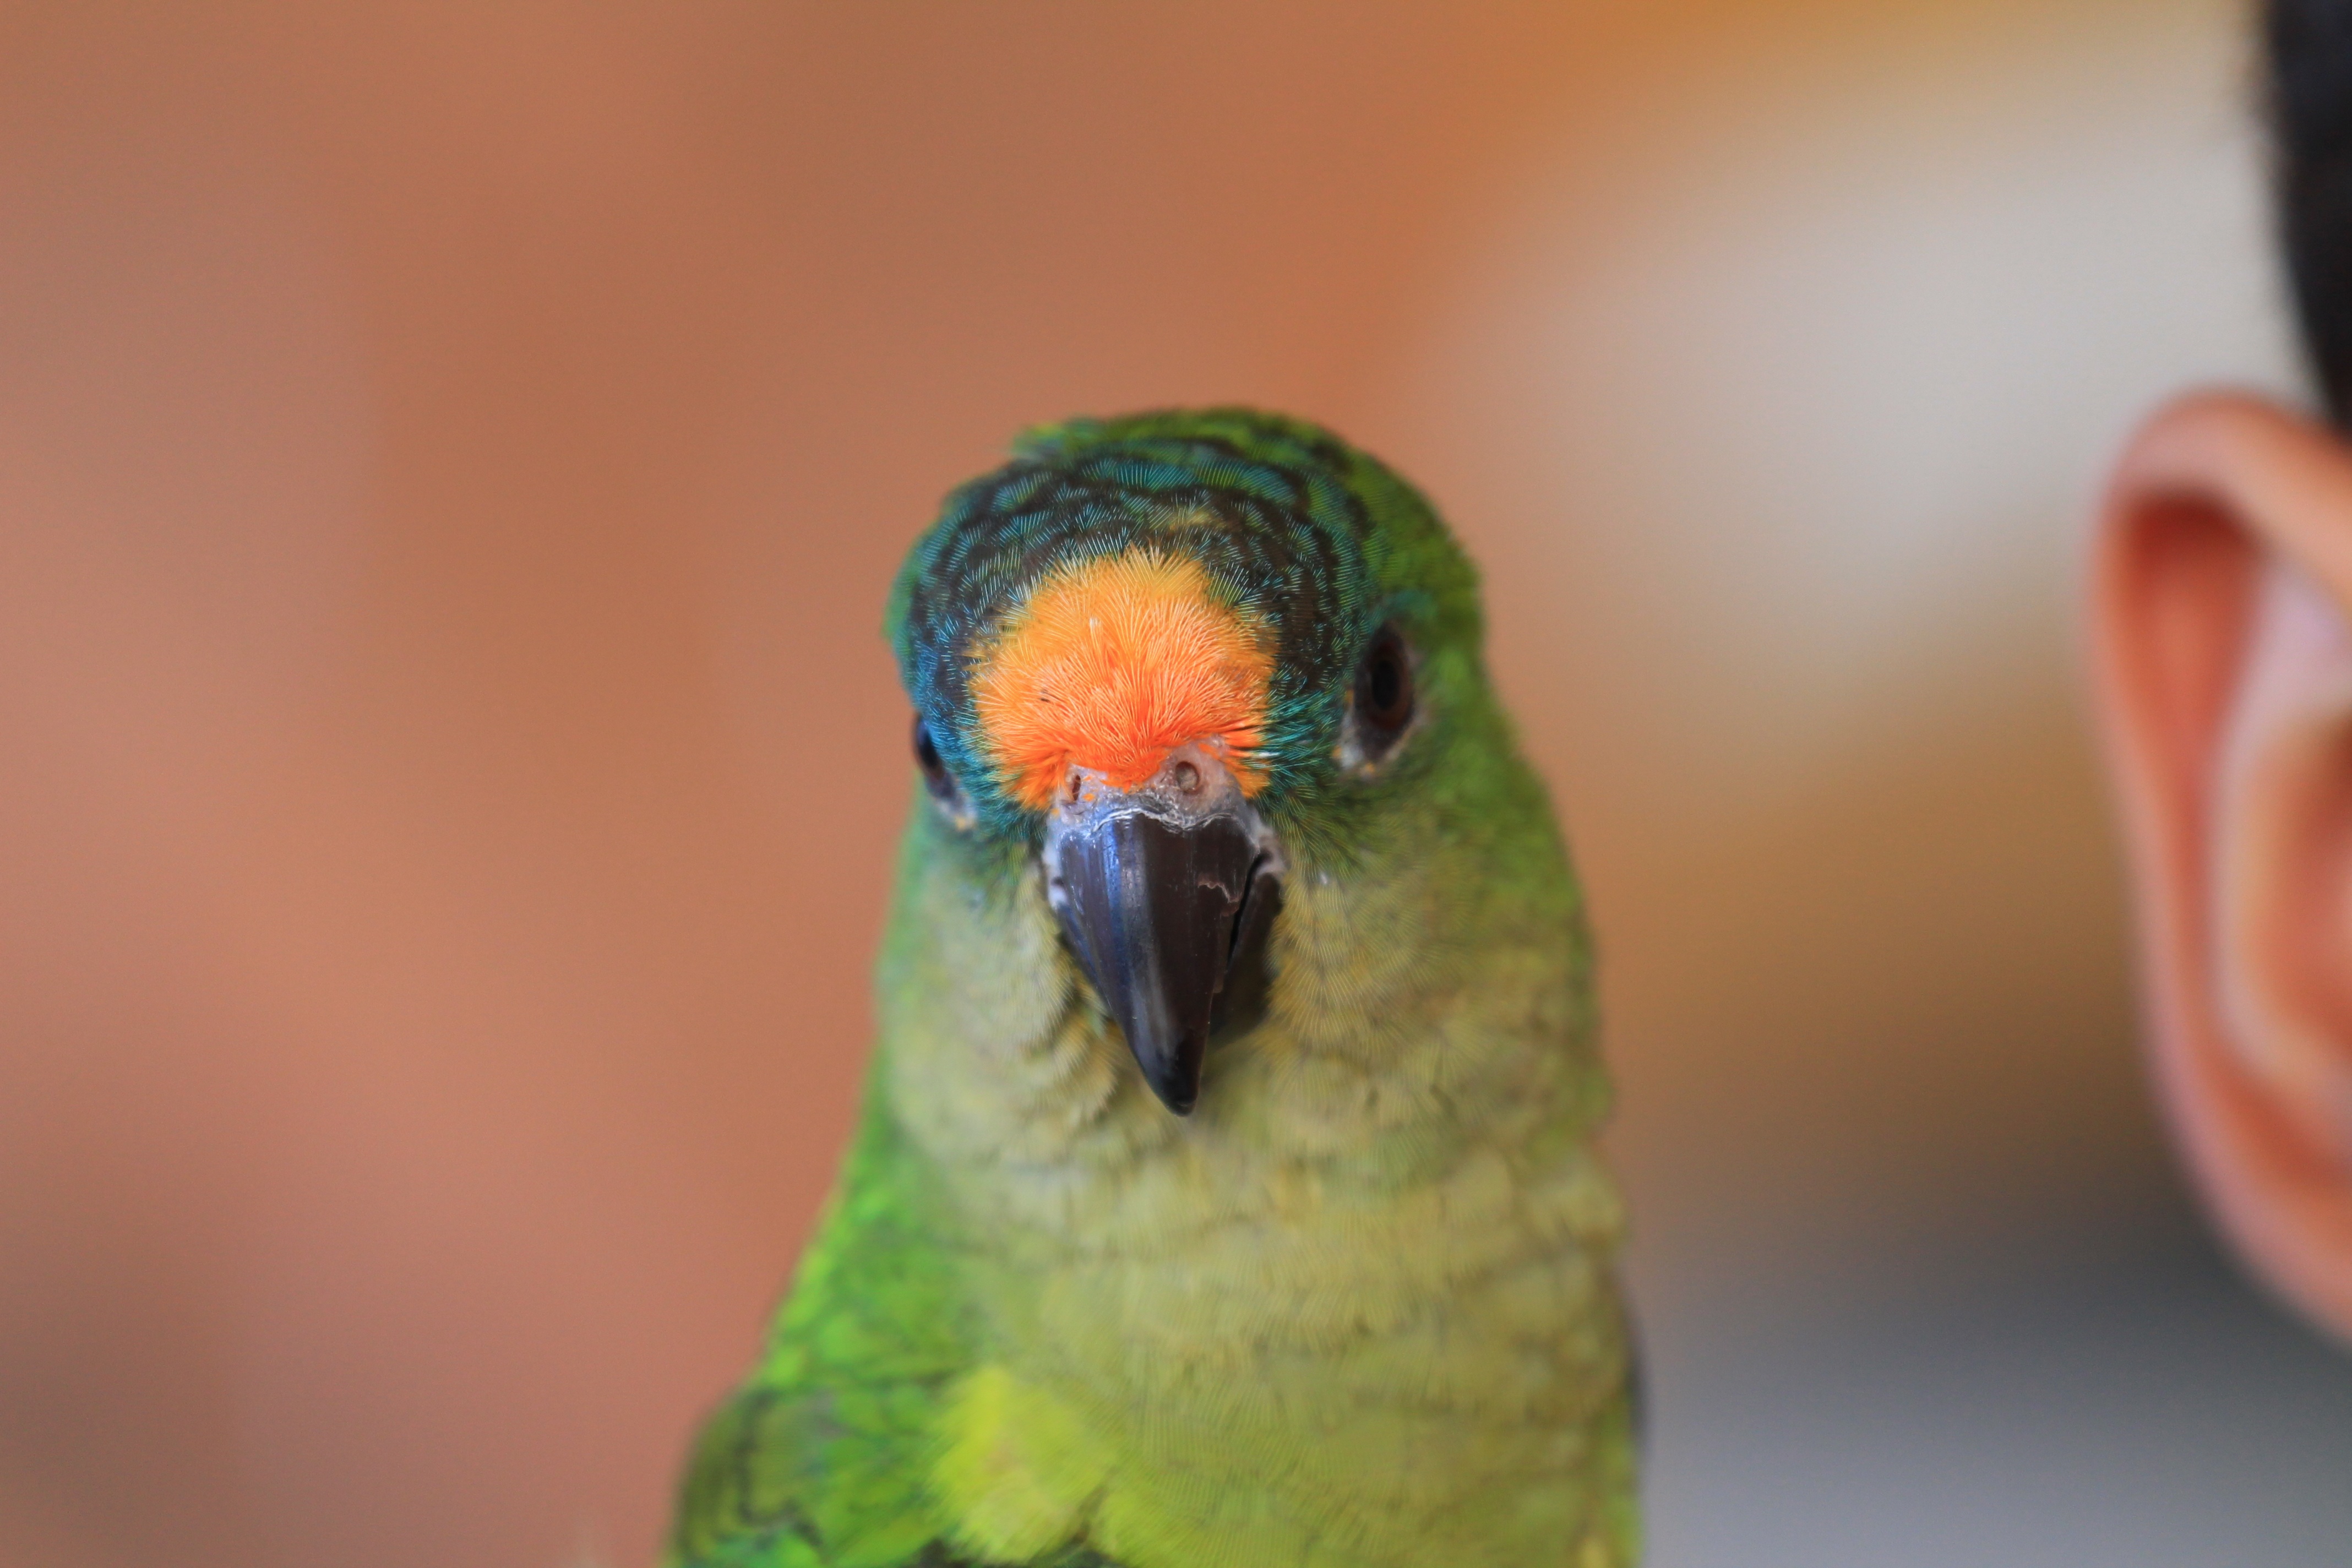
bird, green, beak, fauna, lorikeet, lovebird, tropical bird, macaw, close up, vertebrate, parrot, parakeet, brazilian, pet bird, common pet parakeet